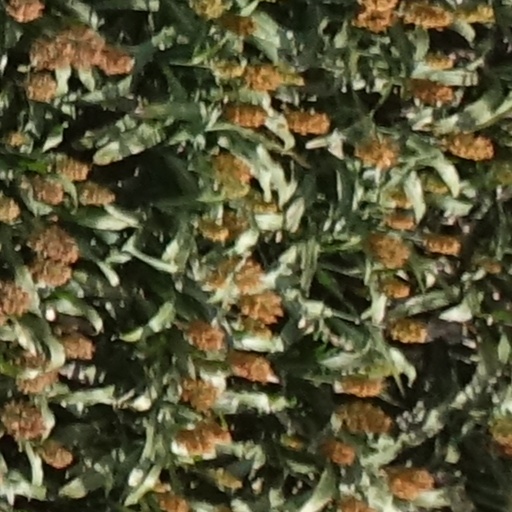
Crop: sorghum